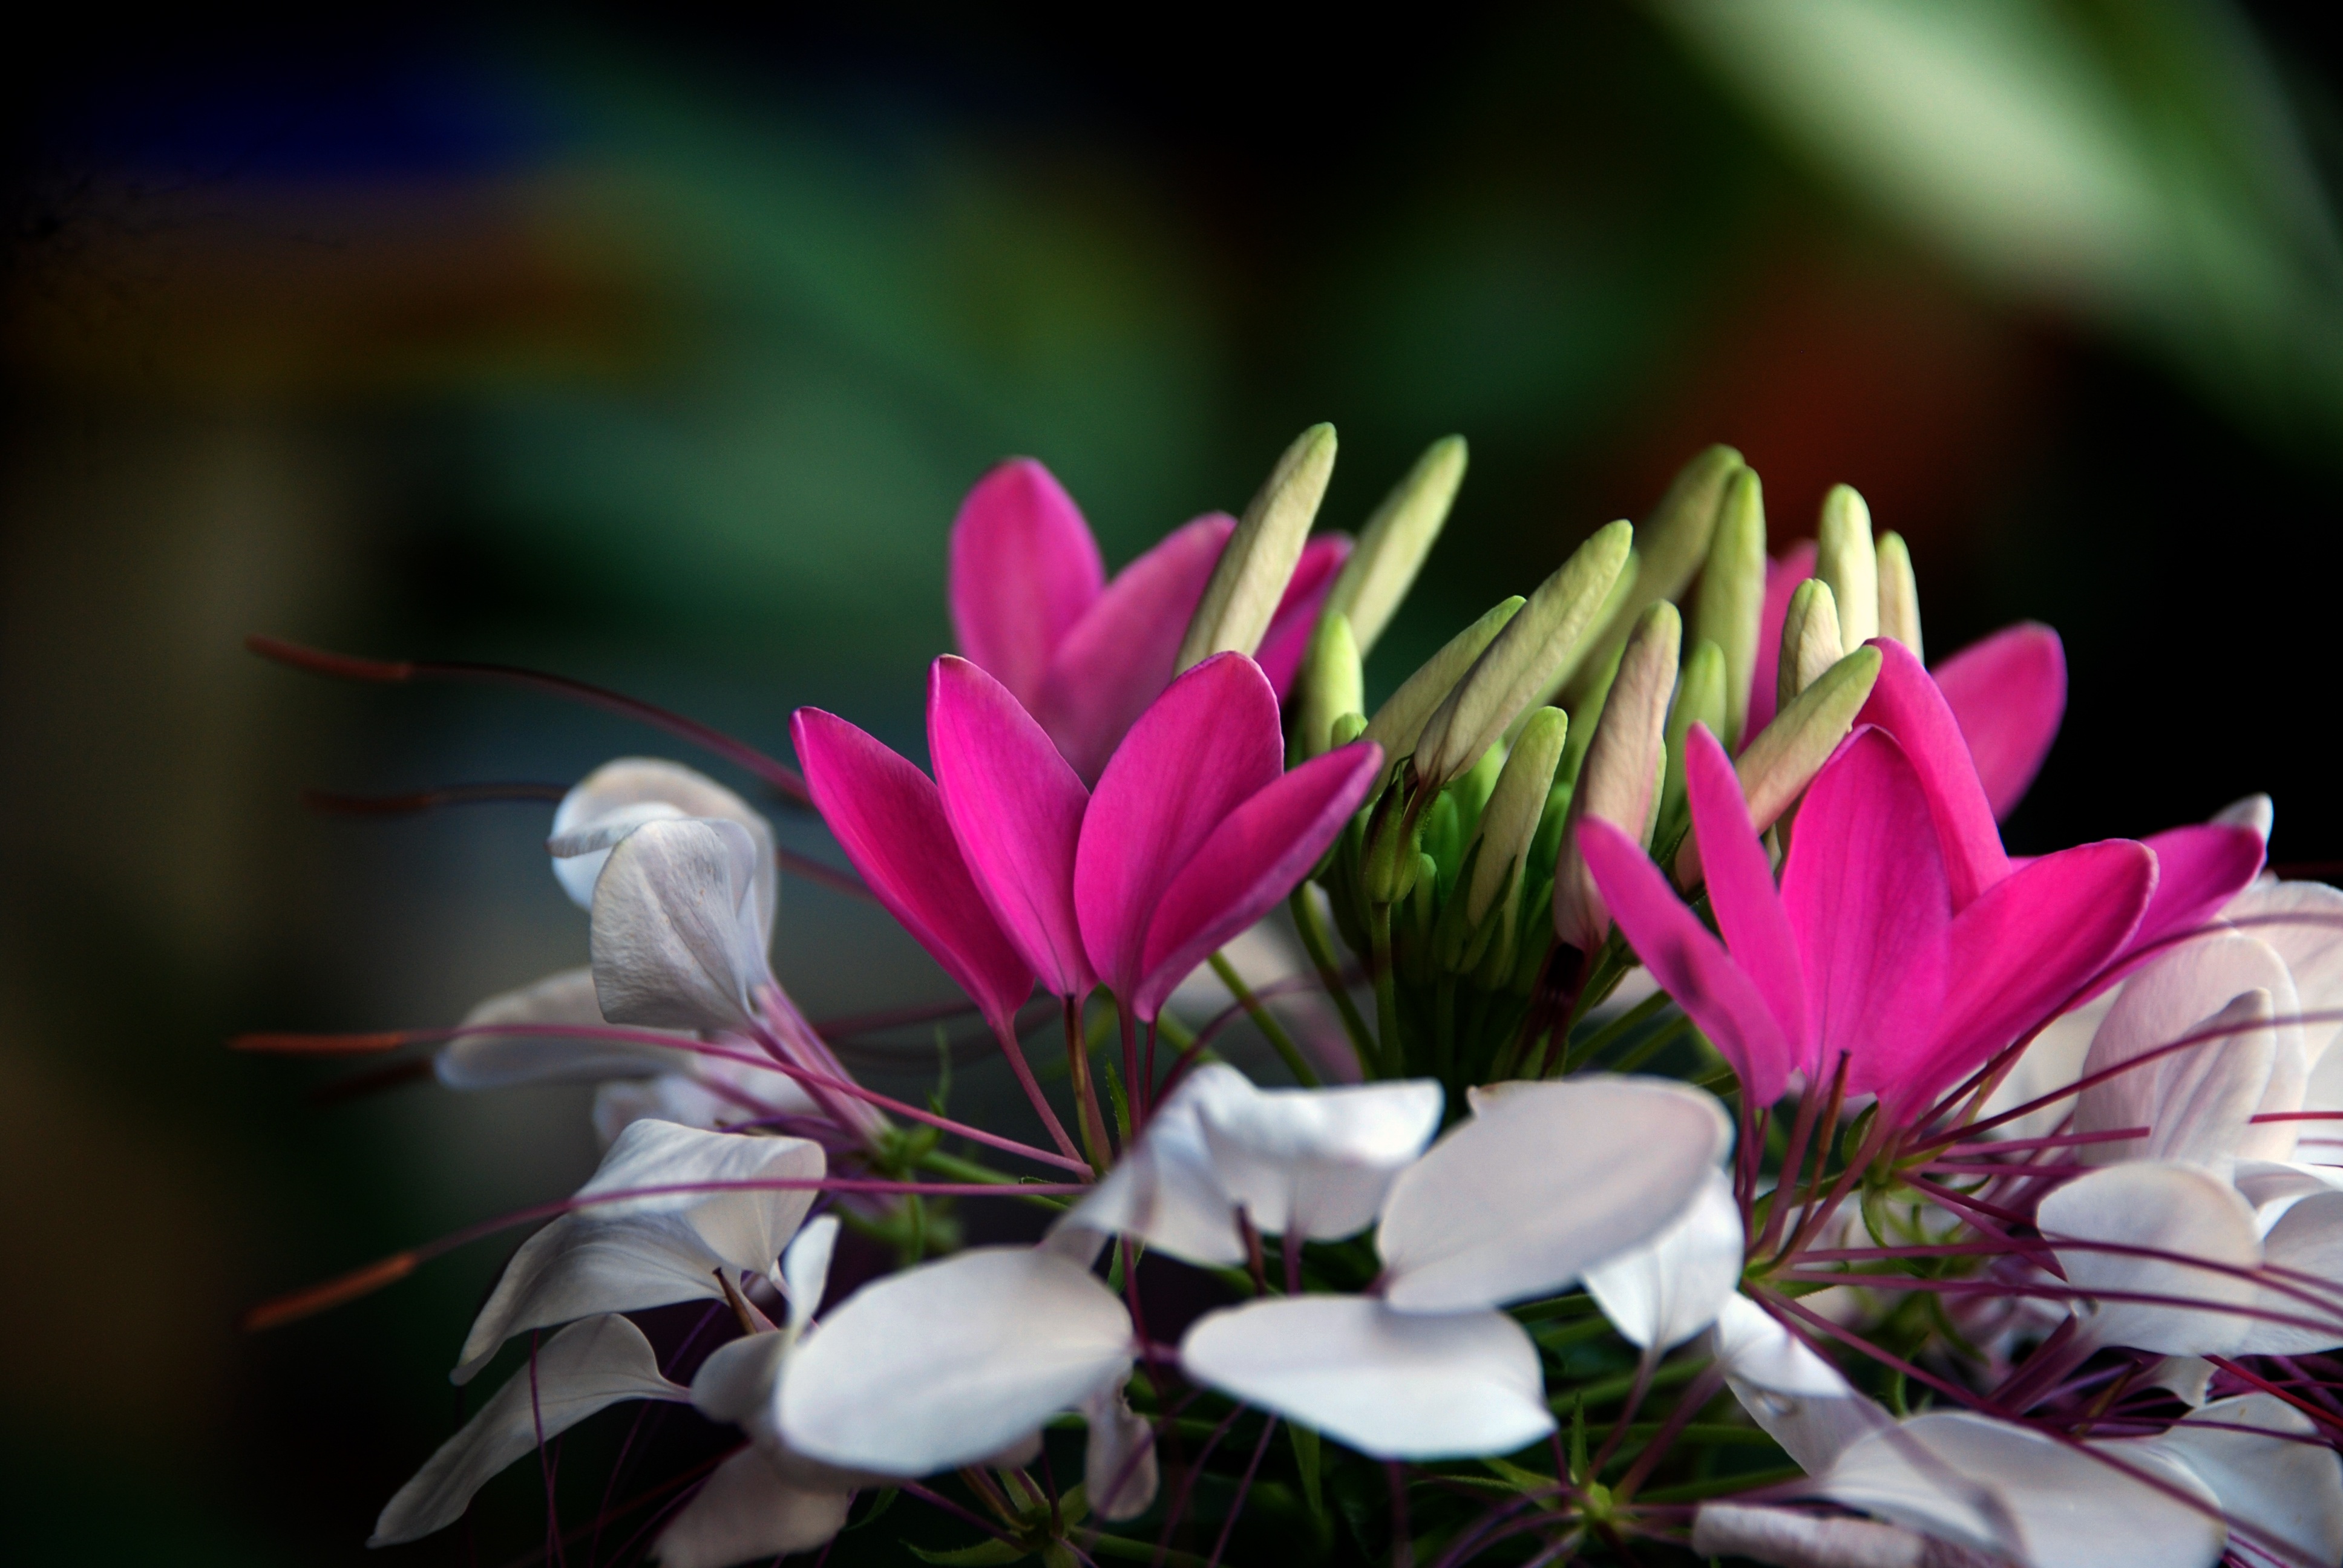
blossom, plant, photography, flower, petal, botany, pink, flora, wildflower, close up, canton, floristry, macro photography, flowering plant, drunk butterfly flower, land plant